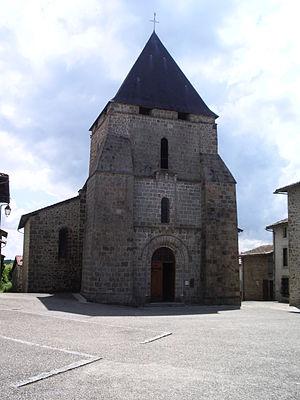
Eglise de Pressignac, Charente, France
Pressignac est une commune du sud-ouest de la France, située dans le département de la Charente. Le village se situe en Charente limousine, sur les premiers contreforts du Massif central et il est limitrophe de la Haute-Vienne.